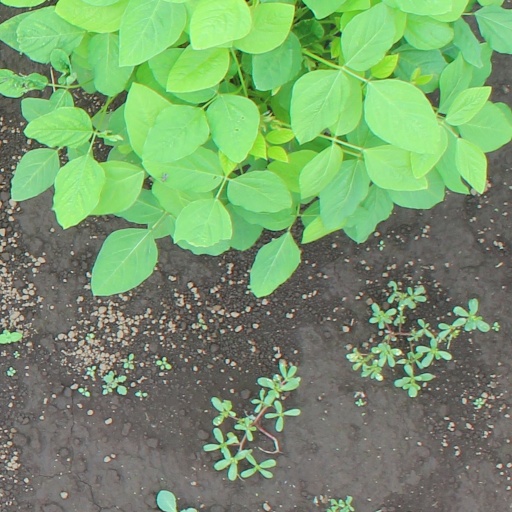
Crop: soybean